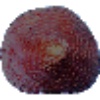
Label: salak